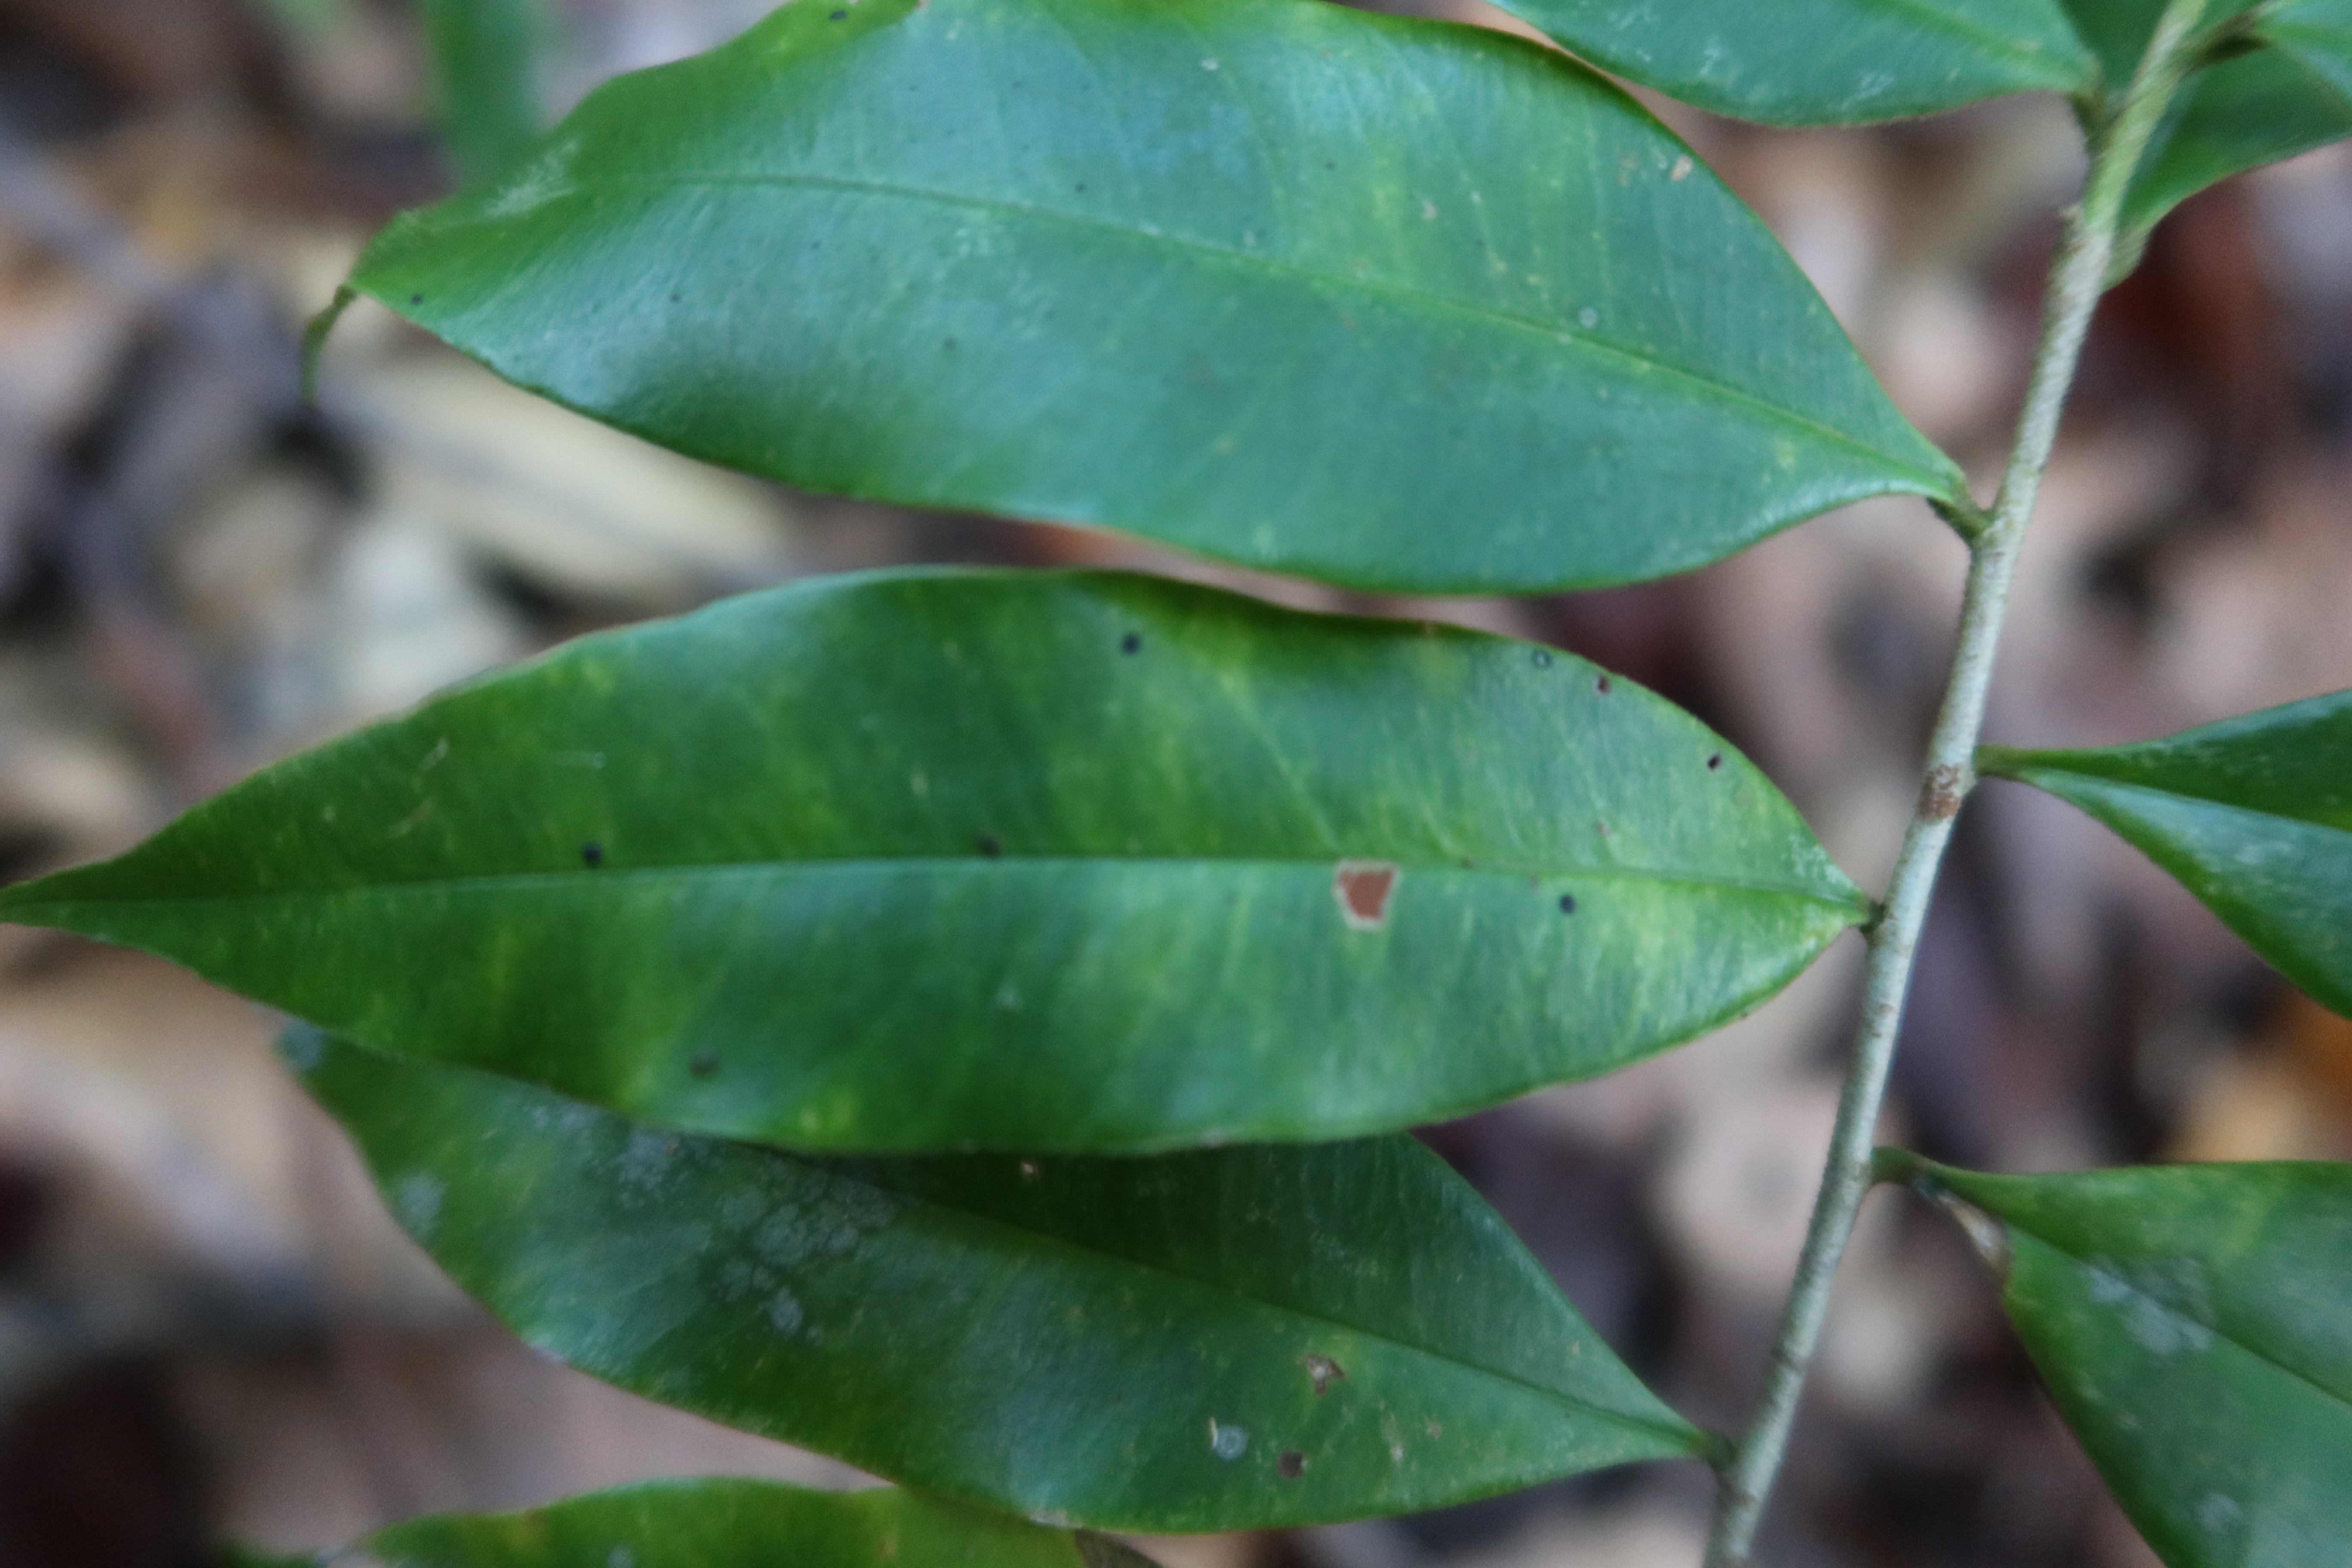
Label: Black spots